Leonor Ferrer Girabau

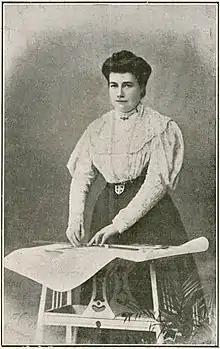
Ferrer, 1908

Leonor Ferrer Girabau (1 July 1874 – 1953) (sometimes spelled Leonor Ferrer i Girabau but widely known as Leonor Ferrer) was the first female draftsperson in Spain (1905).